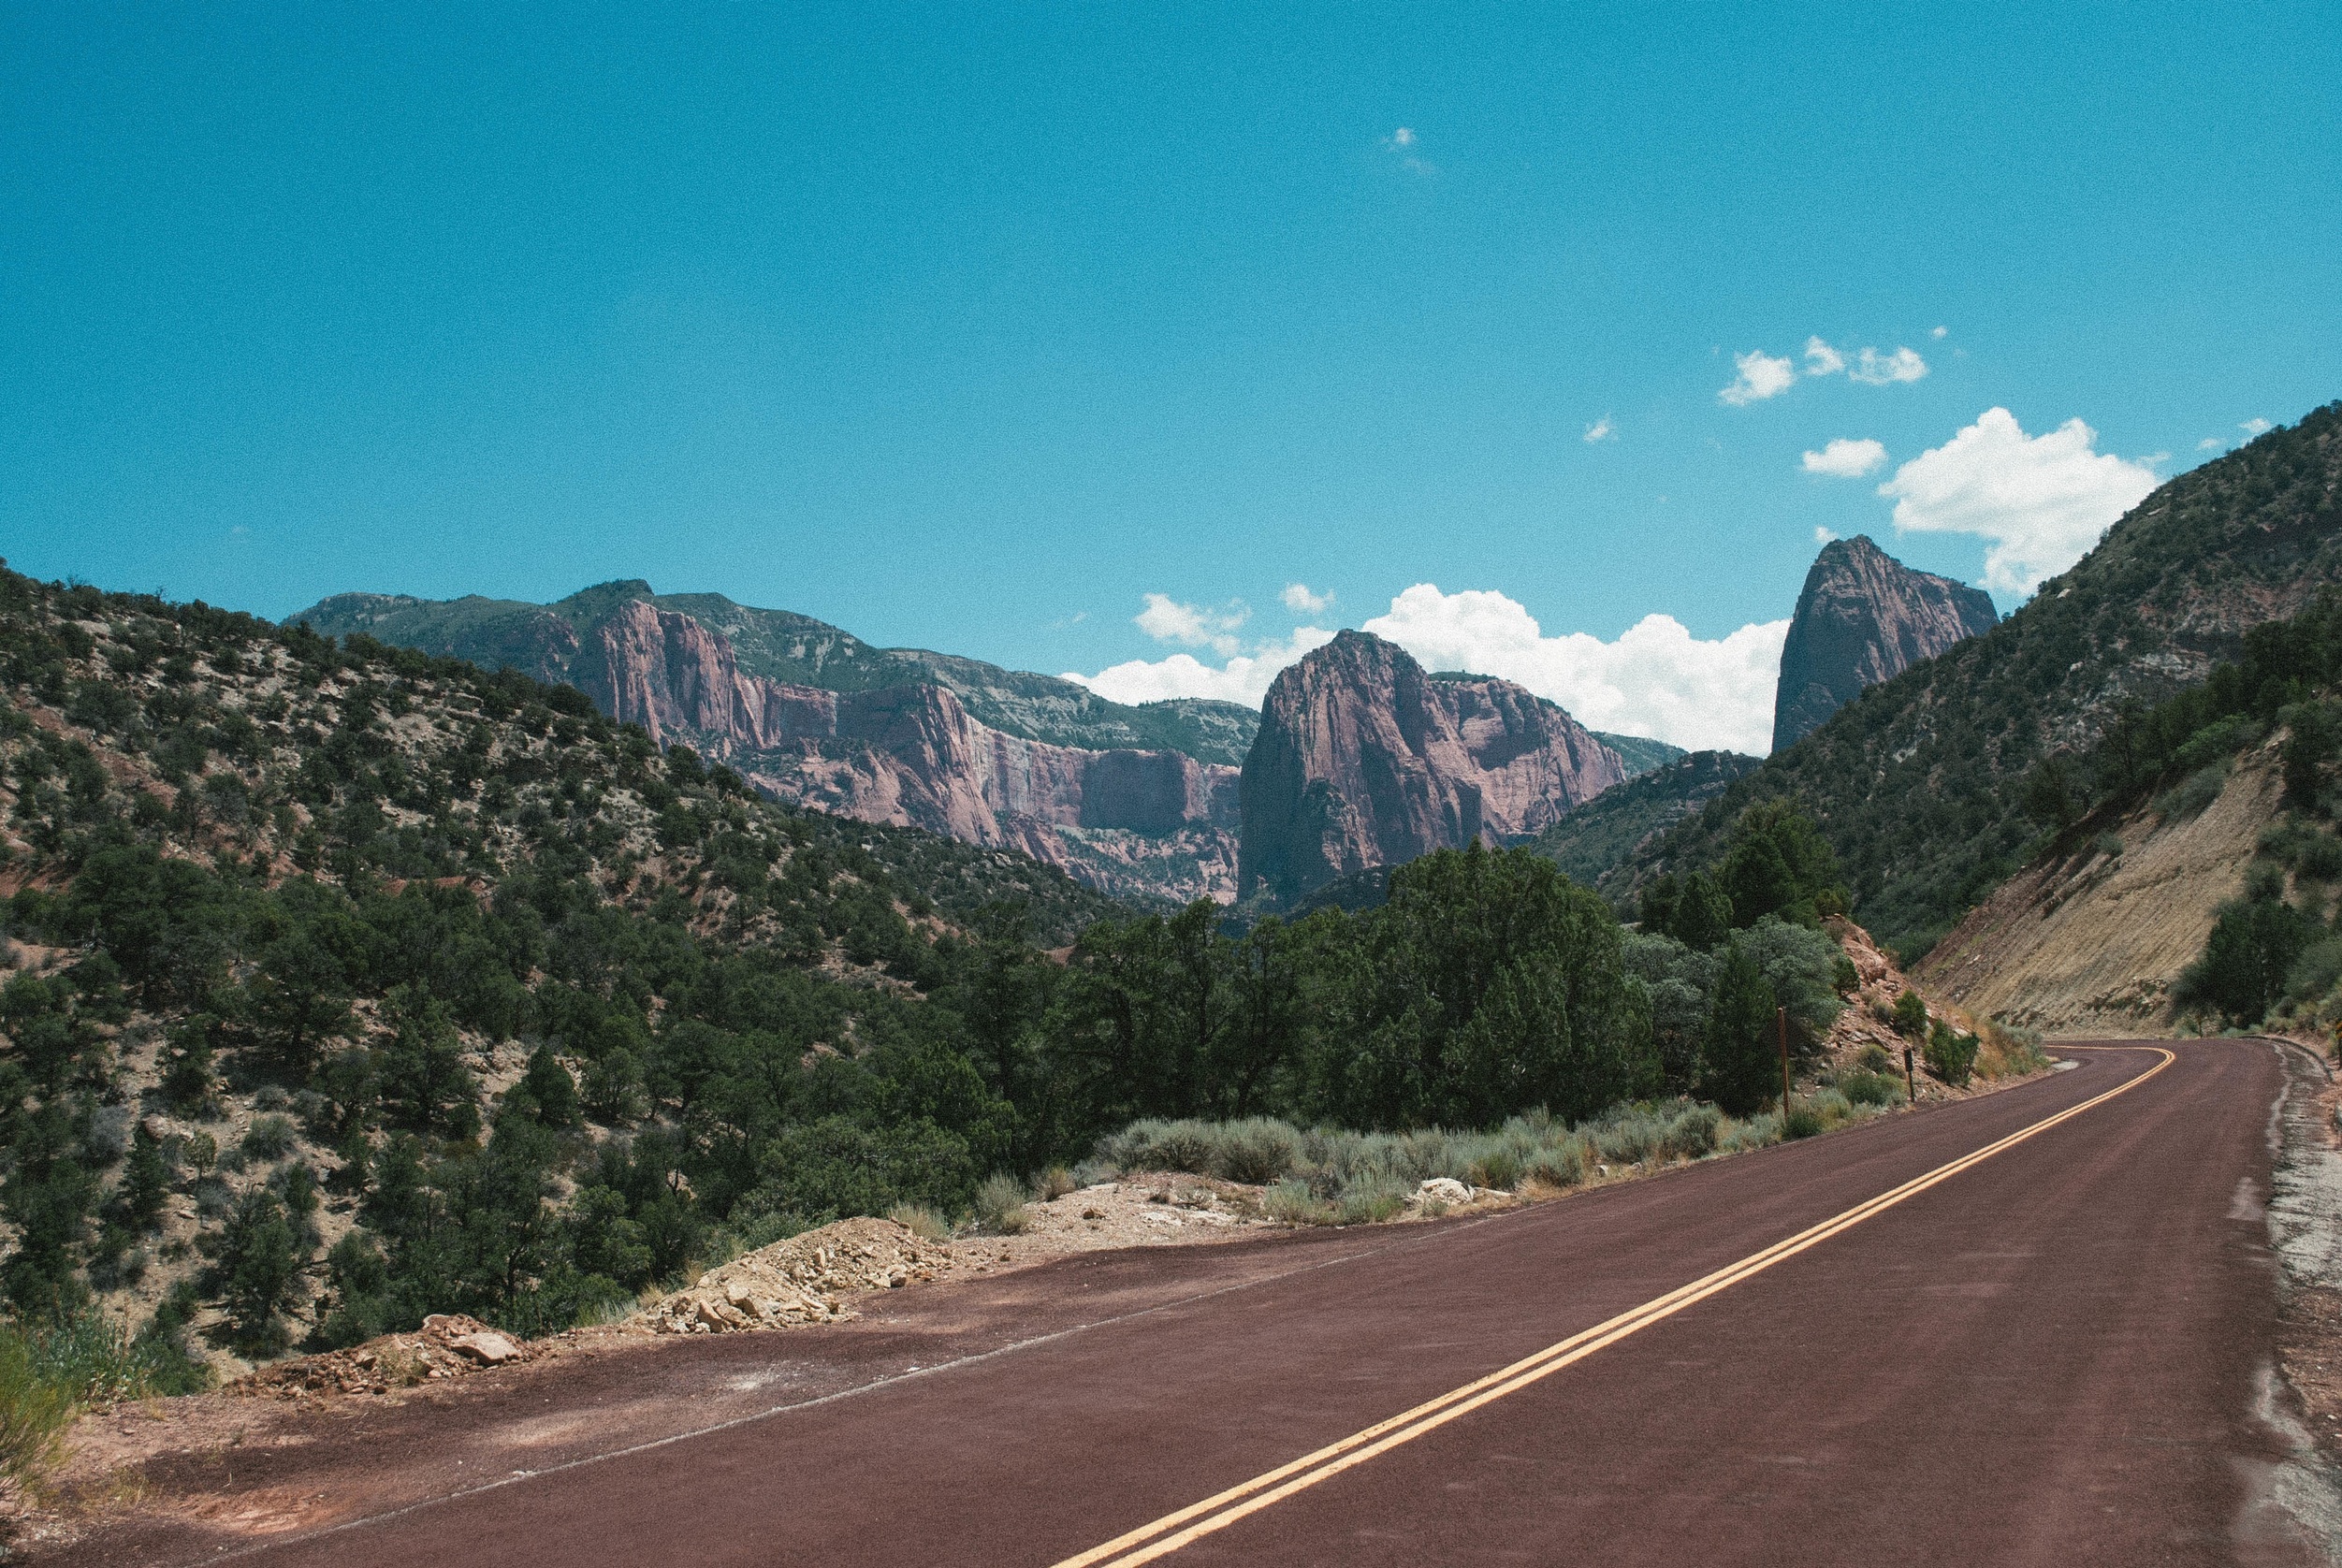
mountain, sky, road, highway, valley, mountain range, blue, canyon, road trip, hills, mountains, alps, infrastructure, cliffs, plateau, landform, mountain pass, geographical feature, mountainous landforms